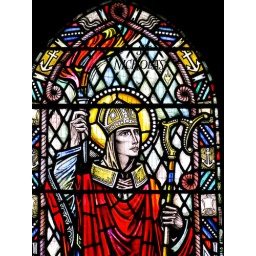
One of the many beautiful stained glass windows in the church of Saint Nicholas.